Benicia Capitol State Historic Park

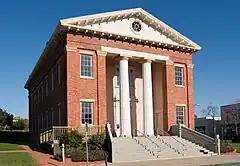
Senate chambers on first floor, Assembly chambers above.

The Benicia Capitol State Historic Park was one of the 48 California state parks proposed for closure in January 2008 by California's Governor Arnold Schwarzenegger as part of a deficit reduction program, since rescinded following public outcry. It also was placed on the Governor's list of two hundred parks to close in fall of 2009 in response to the ongoing budget crisis and was on Jerry Brown's 2011 list of 70 proposed state park closures in the continuing budget crises.